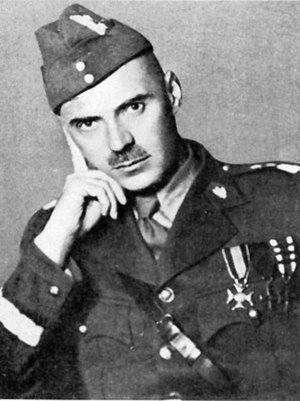
Władysław Anders
File:Wladyslaw Anders.jpg
Władysław Albert Anders var polsk general under 2. verdenskrig og leder af den polske hær i årene 1944-1945.